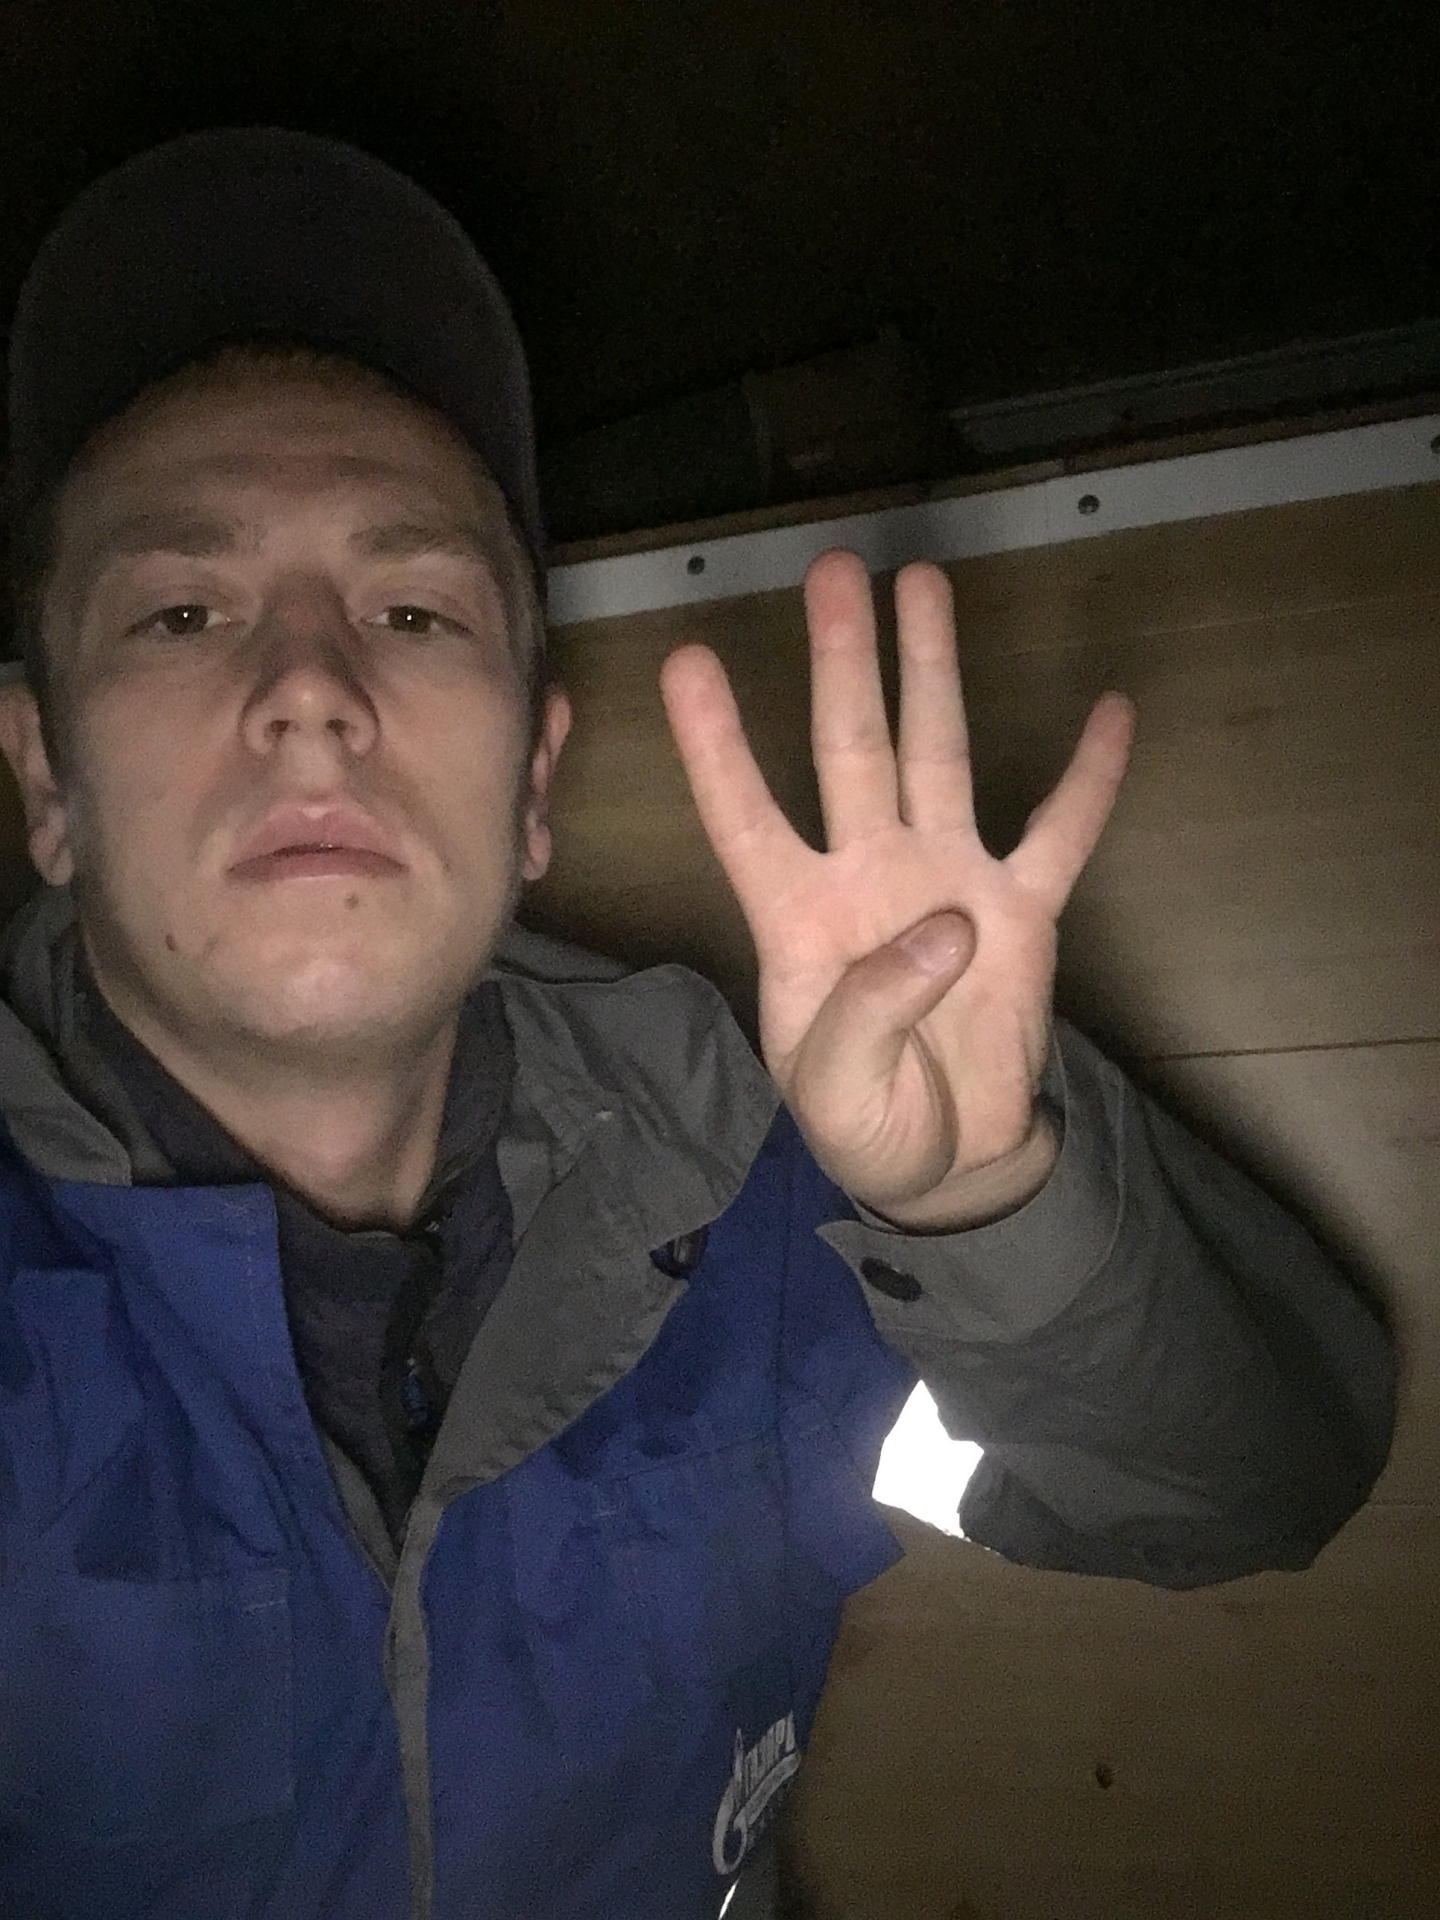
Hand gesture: four